Maximilian I, Holy Roman Emperor

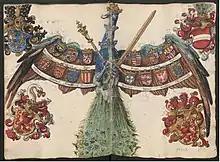
Illustration from "Die fürstliche Chronik", or "Kaiser Maximilians Geburtsspiegel" by (1518). Under the outspread wings of the triple-crowned peacock was the coats of arms of 14 European kingdoms connected to the Habsburg dynasty through marriages

According to Brady Jr., Ranke is right regarding the fact Berthold von Henneberg and other princes did play the leading role in presenting the proposals for creating institutions (that would also place the power in the hands of the princes) in 1495. However, what Maximilian opposed was not reform per se. He generally shared their sentiments regarding ending feuds, sounder administrative procedures, better record-keeping, qualifications for offices etc. Responding to the proposal that an Imperial Council (the later "Reichsregiment") should be created, he agreed and welcomed the participation of the Estates, but he alone should be the one who appointed members and the council should function only during his campaigns. He supported modernizing reforms (which he himself pioneered in his Austrian lands), but also wanted to tie it to his personal control, above all by permanent taxation, which the Estates consistently opposed. In 1504, when he was strong enough to propose his own ideas of such a Council, the cowered Estates tried to resist. At his strongest point though, he still failed to find a solution for the common tax matter, which led to disasters in Italy later. Stollberg-Rilinger notes that had the Common Penny been successful, modern governmental structures would likely emerge on the Empire's level, but that was why it failed as it was not in the interest of territorial lords. Meanwhile, he explored Austria's potential as a base for Imperial power and built his government largely with officials drawn from the lower aristocracy and burghers in Southern Germany.